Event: Ecuador Earthquake
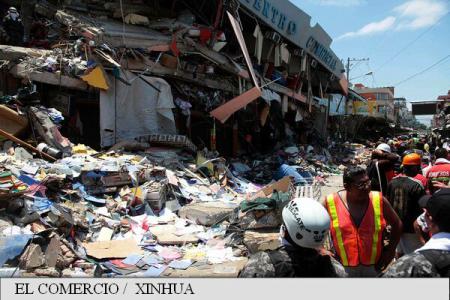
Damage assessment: damage